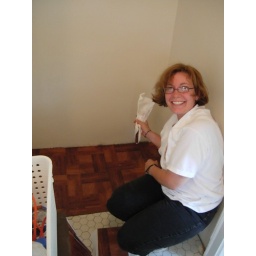
Susan lays down a new floor in the bathroom closet.